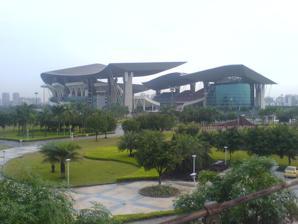
Building: Guangdong Olympic Stadium
Country: China
Year built: 2001
Football stadium in Guangzhou, China Aoti Main Stadium Location Guangzhou , China Public transit Huangcun 4 21 Owner Guangdong People's Government Operator Guangdong Sports Bureau Capacity 80,012 Surface Grass Construction Broke ground 31 December 1998 Built 1999–2001 Opened 22 September 2001 Construction cost 1.23 billion RMB Architect Ellerbe Becket Guangdong Olympic Stadium Traditional Chinese 廣東奧林匹克體育中心 Simplified Chinese 广东奥林匹克体育中心 Transcriptions Standard Mandarin Hanyu Pinyin Guǎngdōng Àolínpǐkè tǐyù zhōngxīn Yue: Cantonese Jyutping gwong2 dung1 ou3 lam4 pat1 hak1 tai2 juk6 zung1 sam1 The Guangdong Olympic Sports Centre Stadium ( Chinese : 广东奥林匹克体育中心 ) is a multi-purpose stadium in Guangzhou , Guangdong , China. Currently used mostly for football matches, the stadium was opened in 2001. It has a capacity of 80,012, making it the largest stadium in the country by seating capacity. History Guangdong Olympic Stadium broke ground on 31 December 1998 at the former site of Huangcun Airport . It opened to the public for the Ninth National Games of China in 2001. It was originally planned to help host the 2008 Summer Olympics until a decision was made to construct the National Stadium in Beijing. The original design for the Guangdong Olympic Stadium was announced in 1999. Taking Guangzhou's nickname, the Flower City , the American architectural firm of Ellerbe Becket designed Guangdong Olympic Stadium's sunscreen roof to resemble layers of petals on a flower . The design firm stated in its press release: "The stadium bowl grows out of the ground to a sculpted upper edge, like the petals of a flower. Floating above the bowl is a shimmering ribbon of roof flowing like a wave over the seats . It parts at the ends and holds the Olympic flame , suspended between the two ribbons. A hotel surrounds a circular opening in the roof that forms a vertical tower of light, which at night is visible for a great distance." The stadium's multi-colored seats are positioned in multiple sections that are visually connected via a ribbon pattern. Major events Guangzhou Pharmaceutical F.C. hosted the English Premier League champions Manchester United F.C. here on 27 July 2007. Guangzhou Pharmaceutical F.C. hosted Chelsea F.C. on 23 July 2008 in Chelsea's first-ever trip to China. The stadium hosted the athletics events of the 2010 Asian Games and 2010 Asian Para Games , as well as the opening and closing ceremonies of the 2010 Asian Para Games. The ceremonies for 2010 Asian Games were held at a stand at Haixinsha Island in the Tianhe District . Westlife - The Wild Dreams Tour - 16 September 2023 See also Lists of stadiums References